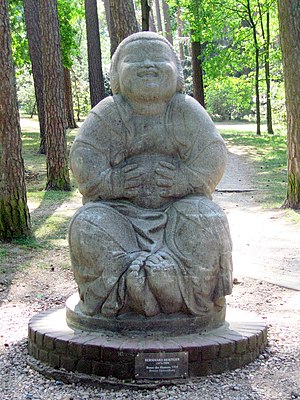
Worpswede / Galleri
Worpswede er en kommune i Landkreis Osterholz i den tyske delstat Niedersachsen, beliggende ved floden Hamme nordøst for Bremen midt i Teufelsmoor og er en statsanerkendt rekreationsby. Landskabsmæssigt er byen præget af den 51 meter høje Weyerberg, der rager op over omgivelserne. De ældste spor af bebyggelse går tilbage til bronzealderen.